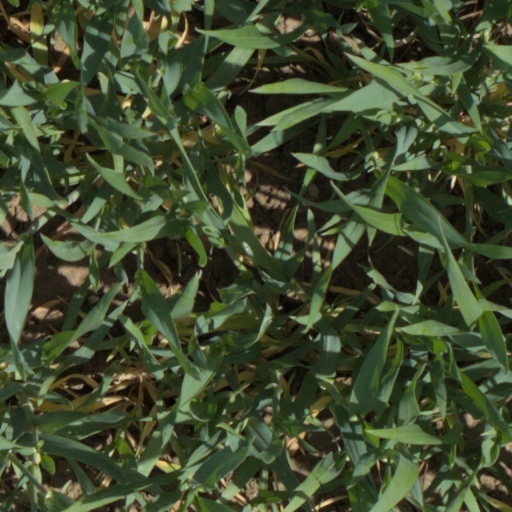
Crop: wheat